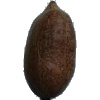
Label: Nut Pecan 1